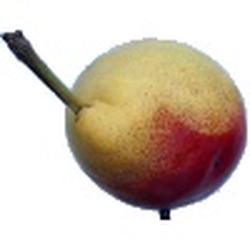
Label: Pear